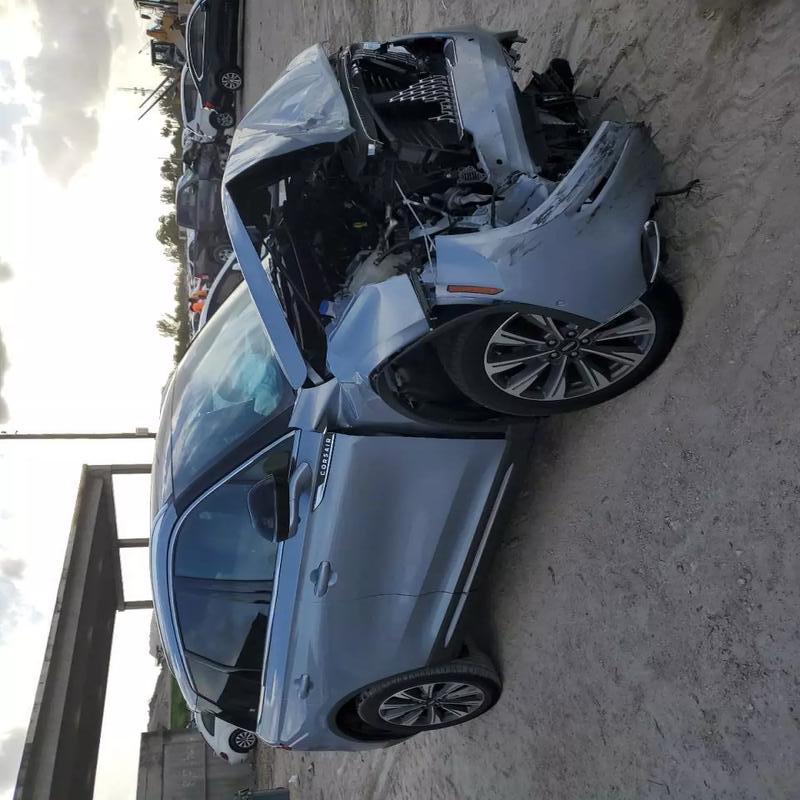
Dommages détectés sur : plaque d'immatriculation avant, pare-choc avant, feu avant droit, capot, aile avant droite, porte avant droite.
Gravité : majeur